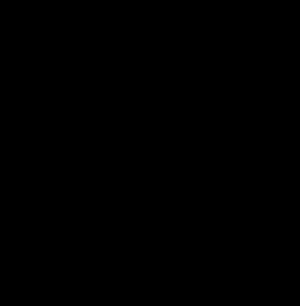
Les triazolobenzodiazépines sont une sous-classe de la famille des benzodiazépines. Ce sont les benzodiazépines de deuxième génération.